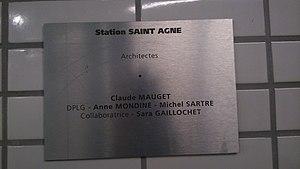
Plaque des architectes de la station de métro Saint-Agne SNCF à Toulouse.
La station Saint-Agne – SNCF est une station de la ligne B du métro de Toulouse, située dans le quartier Saint-Agne, au sud-est de la ville. Elle établit la liaison avec la gare de Toulouse Saint-Agne, permettant la correspondance avec la ligne D du réseau de transports en commun toulousain, ainsi que les TER Occitanie.